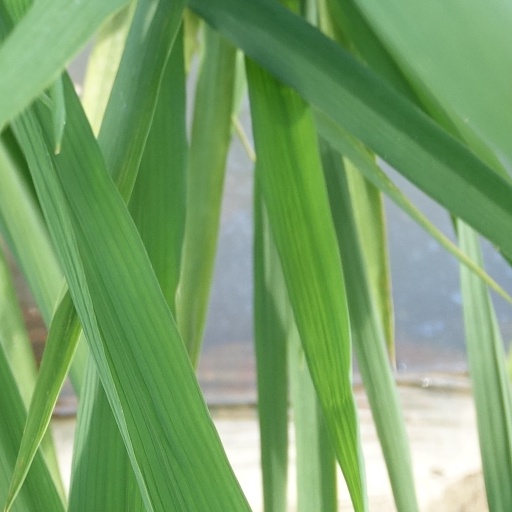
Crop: rice